Indianapolis Motor Speedway

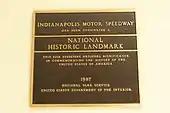
National Historic Landmark Plaque

With the Great Depression hitting the nation, the purse dropped from a winners share of $50,000 and a total of $98,250 in 1930 to $18,000 and $54,450, respectively. There is a common misconception the rules were "dumbed down" to what was called the "junkyard formula" to allow more entries during the depression. The rules were indeed changed, but it was due to an effort by the speedway to get more car manufacturers involved in the race by discouraging the entry of specialized racing machines that dominated the 500 during the mid- to late-1920s. The rule changes, in fact, were already being laid out before the market crash.